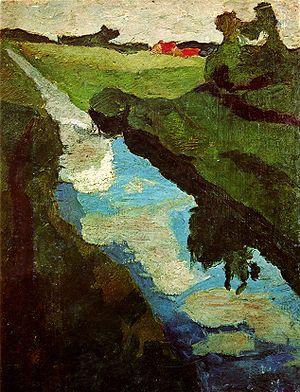
Paula Modersohn-Becker, née le 8 février 1876 à Dresde et morte le 21 novembre 1907 à Worpswede, est une artiste peintre allemande et l’une des représentantes les plus précoces du mouvement expressionniste dans son pays.
Le Teufelsmoor est un site naturel de Basse-Saxe situé au nord de Brême, qui occupe une part importante de l’arrondissement d'Osterholz et est limitrophe de l’arrondissement de Rotenburg. Le nom de Teufelsmoor est une altération de doofes Moor. Du point de vue géographique, il correspond à la dépression de Hamme-Oste.
On appelle tourbière ombrotrophe, ou tourbière haute, une zone humide acide et pauvre en minéraux, où flore et faune se sont adaptées à ces conditions extrêmes. Au contraire des marécages ou des tourbières minérotrophes, les tourbières ombrotrophes sont alimentées exclusivement par les précipitations, le brouillard et la fonte des neiges, ainsi que par les sels minéraux transportés par le vent : en cela, elles représentent un type de zone humide spécifique sur le plan hydrologique, écologique et génétique, dont les mousses, accumulées et régénérées au fil des siècles et des millénaires, jouent un rôle essentiel dans la formation de la tourbe.